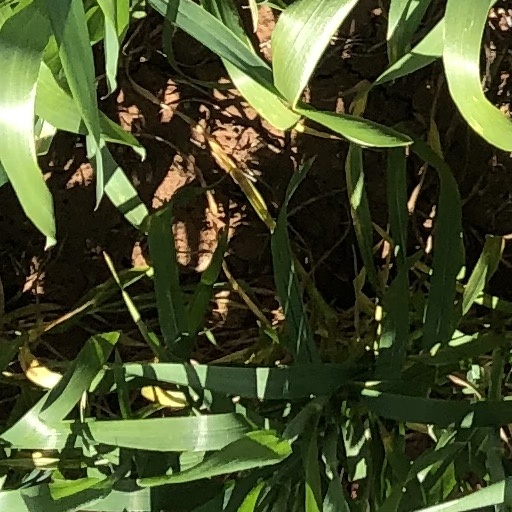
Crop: wheat